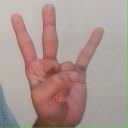
अक्षर: क्ष